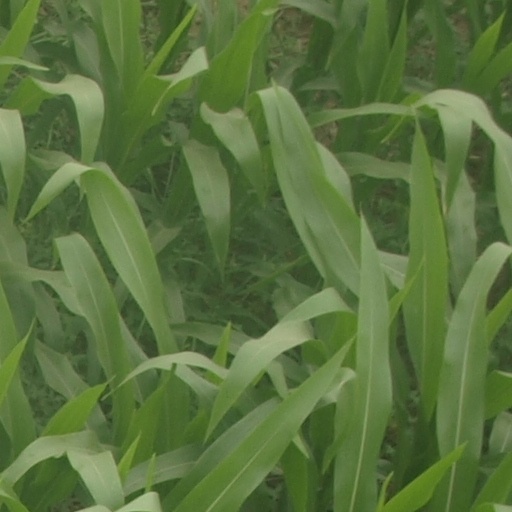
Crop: maize; corn